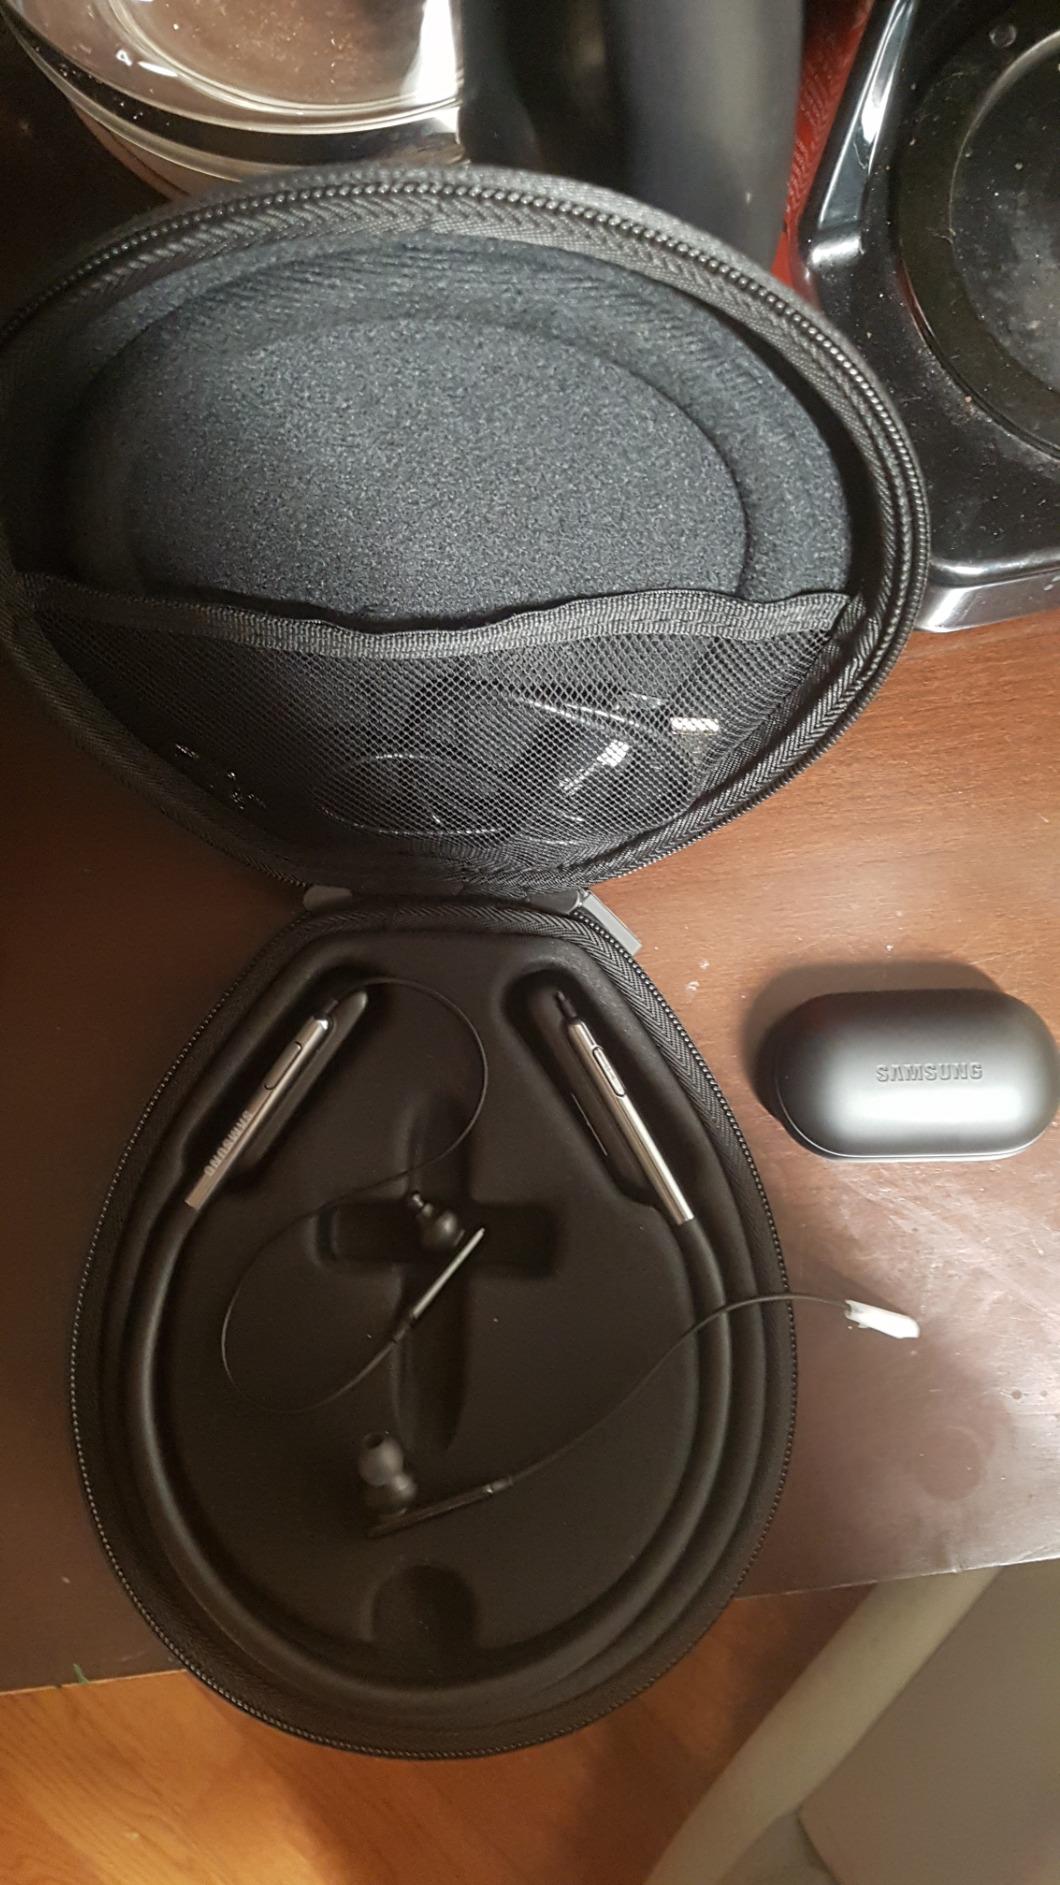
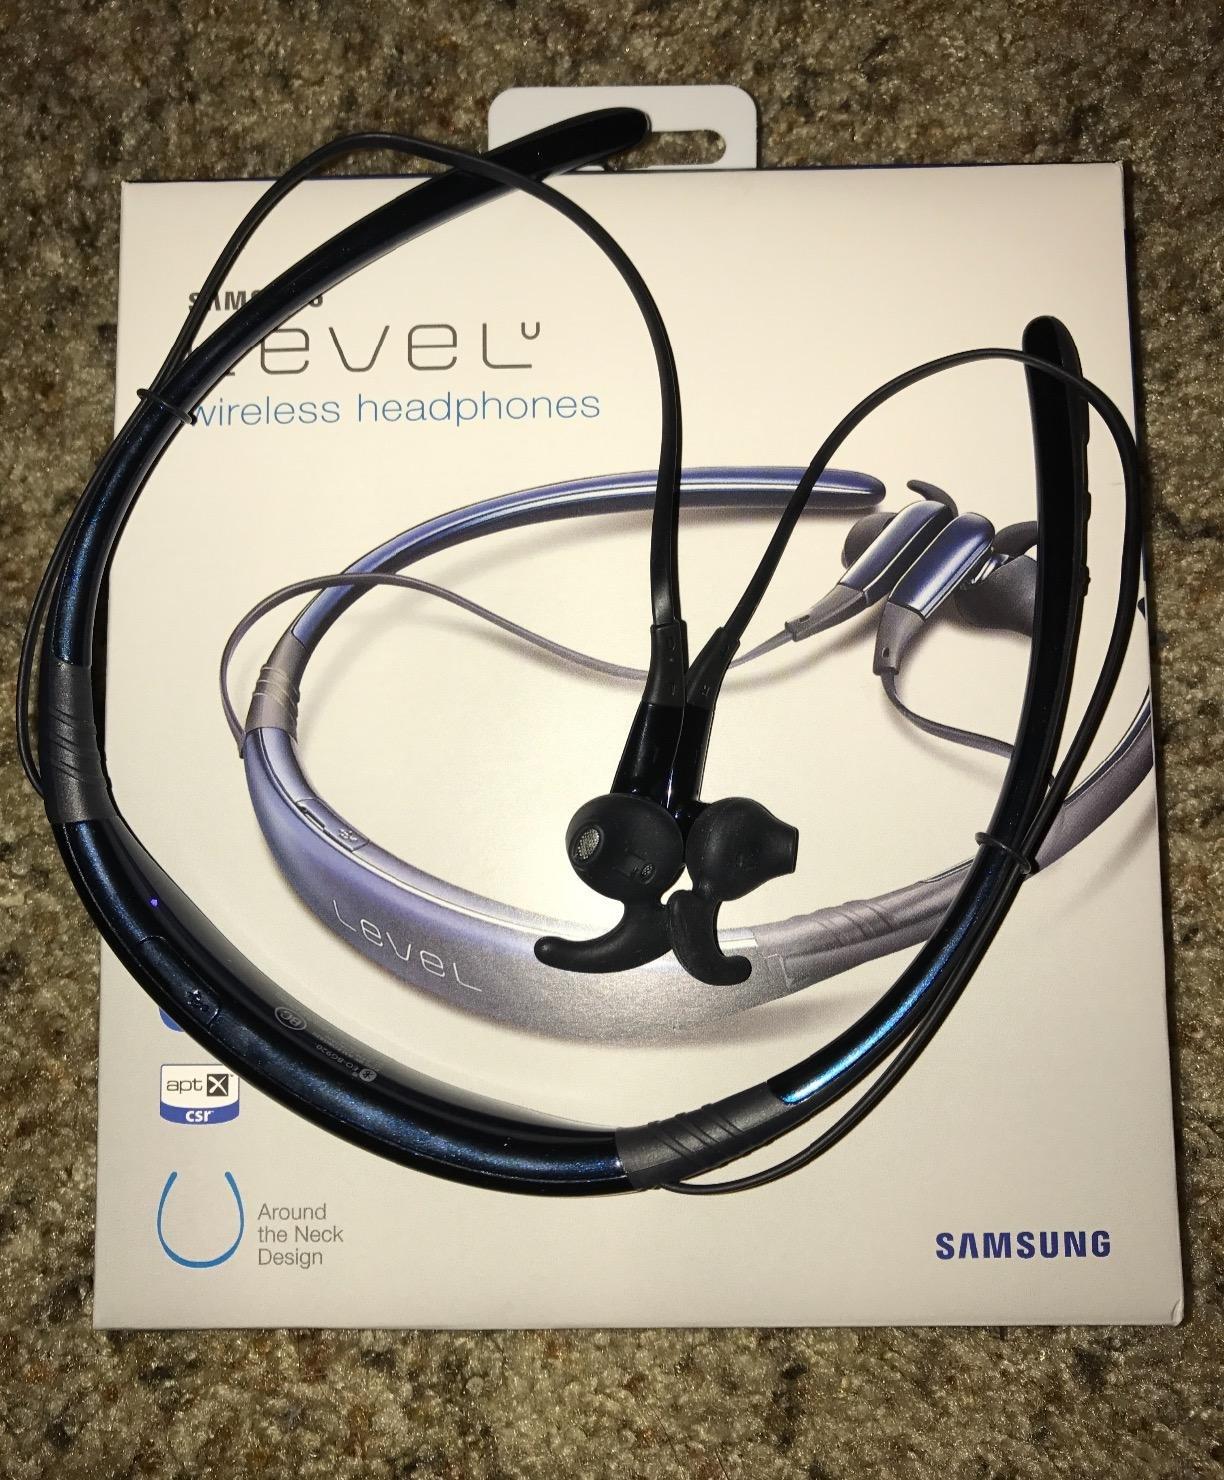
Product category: headphones
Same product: no